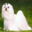
Label: dog